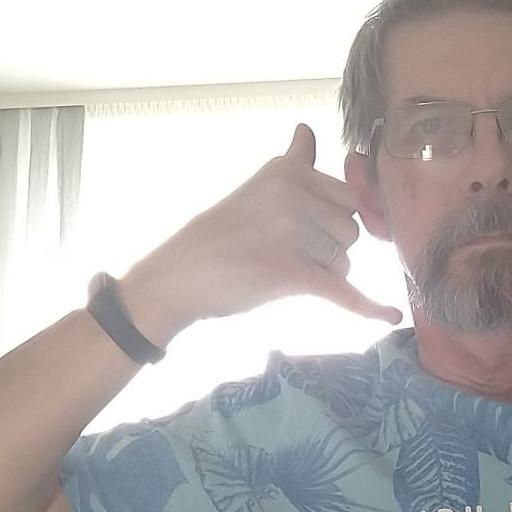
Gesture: call